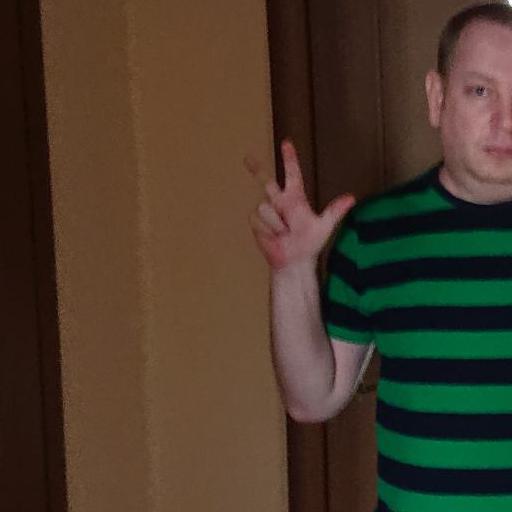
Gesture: three2